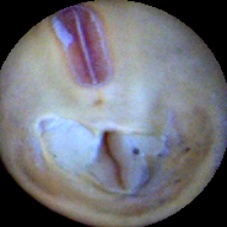
Label: Broken